University of Colorado Denver

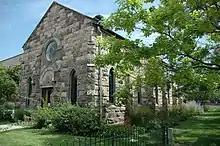
Built in 1876, the Emmanuel Gallery is Denver's oldest standing church structure. In 1973, Emmanuel became part of the Auraria Campus. Today it is an art gallery managed by the College of Arts & Media at CU Denver.

The College of Arts & Media (CAM) was the first college in Colorado devoted exclusively to Arts and Entertainment. The college is focused on the intersections of arts, technology, and commerce. With over 1,300 students in the college, it is one of the largest arts colleges in the Western U.S. CAM houses three departments: Music & Entertainment Industry Studies, Film & Television, and Visual Arts. The Music & Entertainment Industry Studies (MEIS) is one of the only contemporary focused music departments in the U.S. It is nationally known and ranked as one of the top contemporary music departments. MEIS attracts students from throughout the country and has over 500 enrolled students. There are currently four emphasis programs in MEIS: Music Business, Recording Arts, Music Performance, and Singer/Songwriter. The facilities used by the program include five recording studios, 16 practices rooms, a piano lab, a 200-seat King Center Recital Hall, and a 500-seat King Center Concert Hall. The Film & Television Program is the only BFA film and television program in Colorado. Over 250 students are enrolled in the department. The curriculum is hands-on and students generally start making films in Production One during the second semester of their freshman year. The Visual Arts Department houses programs in Art History, 3D Digital Animation, Photography, Digital Design, Illustration, and Art Practices. The college houses the renowned Digital Animation Center (DAC). All of the programs in the College of Arts & Media are hands-on and career-focused.